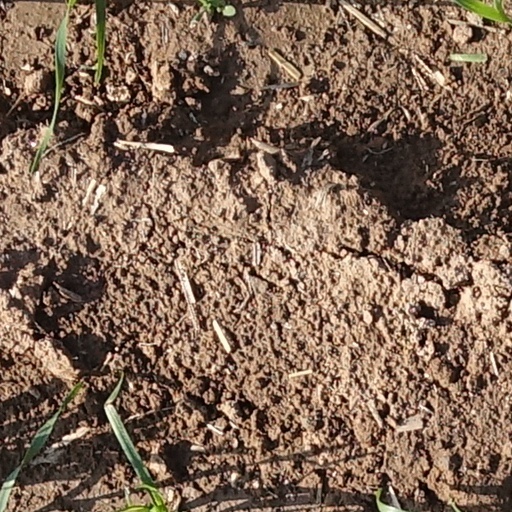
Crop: wheat